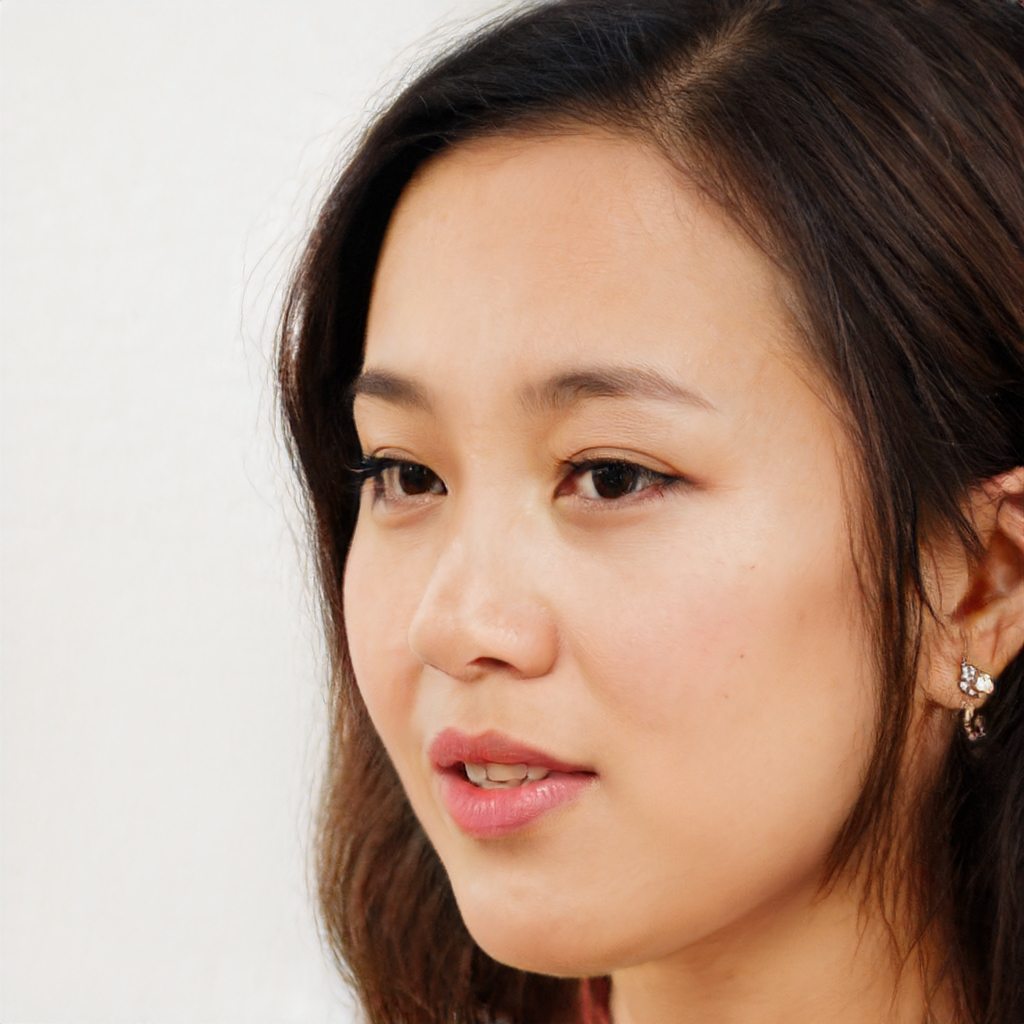
Gender: Female